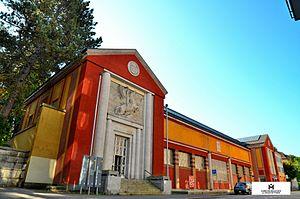
Le bâtiment actuel, classé monument historique, est remarquable par la polychromie de ses façades, l'ordonnance et clarté de ses salles et son décor. Il a été construit dans un style art déco de tendance néo-classique par l'architecte René Chapallaz et l'artiste Charles L'Eplattenier, maître du futur Le Corbusier à l'Ecole d'art de la Ville.
René Chapallaz, né en 1881 à Nyon et décédé en 1976 à La Chaux-de-Fonds est un architecte et photographe suisse.
Cette liste présente les biens culturels d'importance nationale dans le canton de Neuchâtel. Cette liste correspond à l'édition 2009 de l'Inventaire Suisse des biens culturels d'importance nationale pour le canton de Neuchâtel. Il est trié par commune et inclus : 90 bâtiments séparés, 17 collections et 23 sites archéologiques.